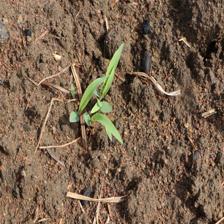
Label: Sorghum